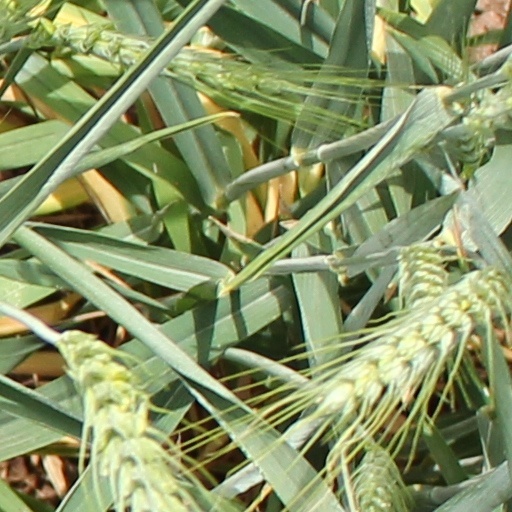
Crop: wheat